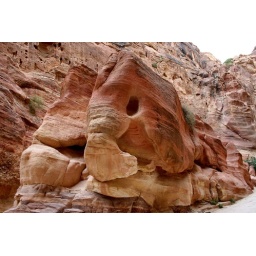
Naturally eroded rock in the Petra siq known as the elephant